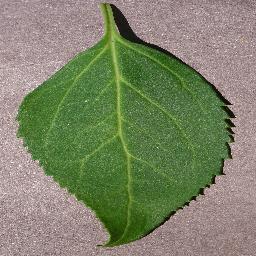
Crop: cherry
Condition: (including_sour)_healthy